Fanø

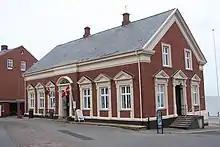
Museum of shipping, Nordby

Fanø is a Danish island in the North Sea off the coast of southwestern Denmark, and is the very northernmost of the Danish Wadden Sea Islands. Fanø Municipality is the "kommune" that covers the island and its seat is the town of Nordby.